Marmorhaus

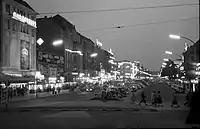
A view of the cinema in 1957.

The Marmorhaus (English: Marble House) was a cinema that used to be located on the Kurfürstendamm in Berlin. Opened in 1913, it takes its name from a large marble façade. Designed by the architect Hugo Pál, the walls of the foyer and auditorium were decorated by the expressionist artist Cesar Klein.